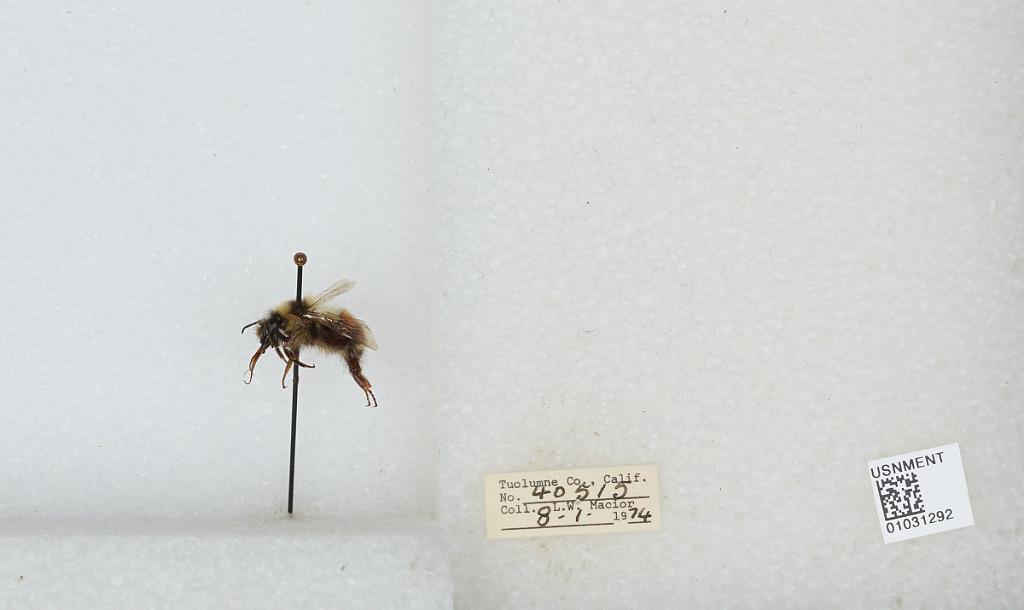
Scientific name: Bombus (Cullumanobombus) rufocinctus Cresson
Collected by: L. Macior
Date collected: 1974-8-1
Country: United States
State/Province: California
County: Tuolumne
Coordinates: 38.02, -119.93